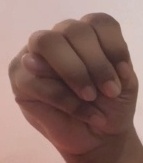
ASL sign: M